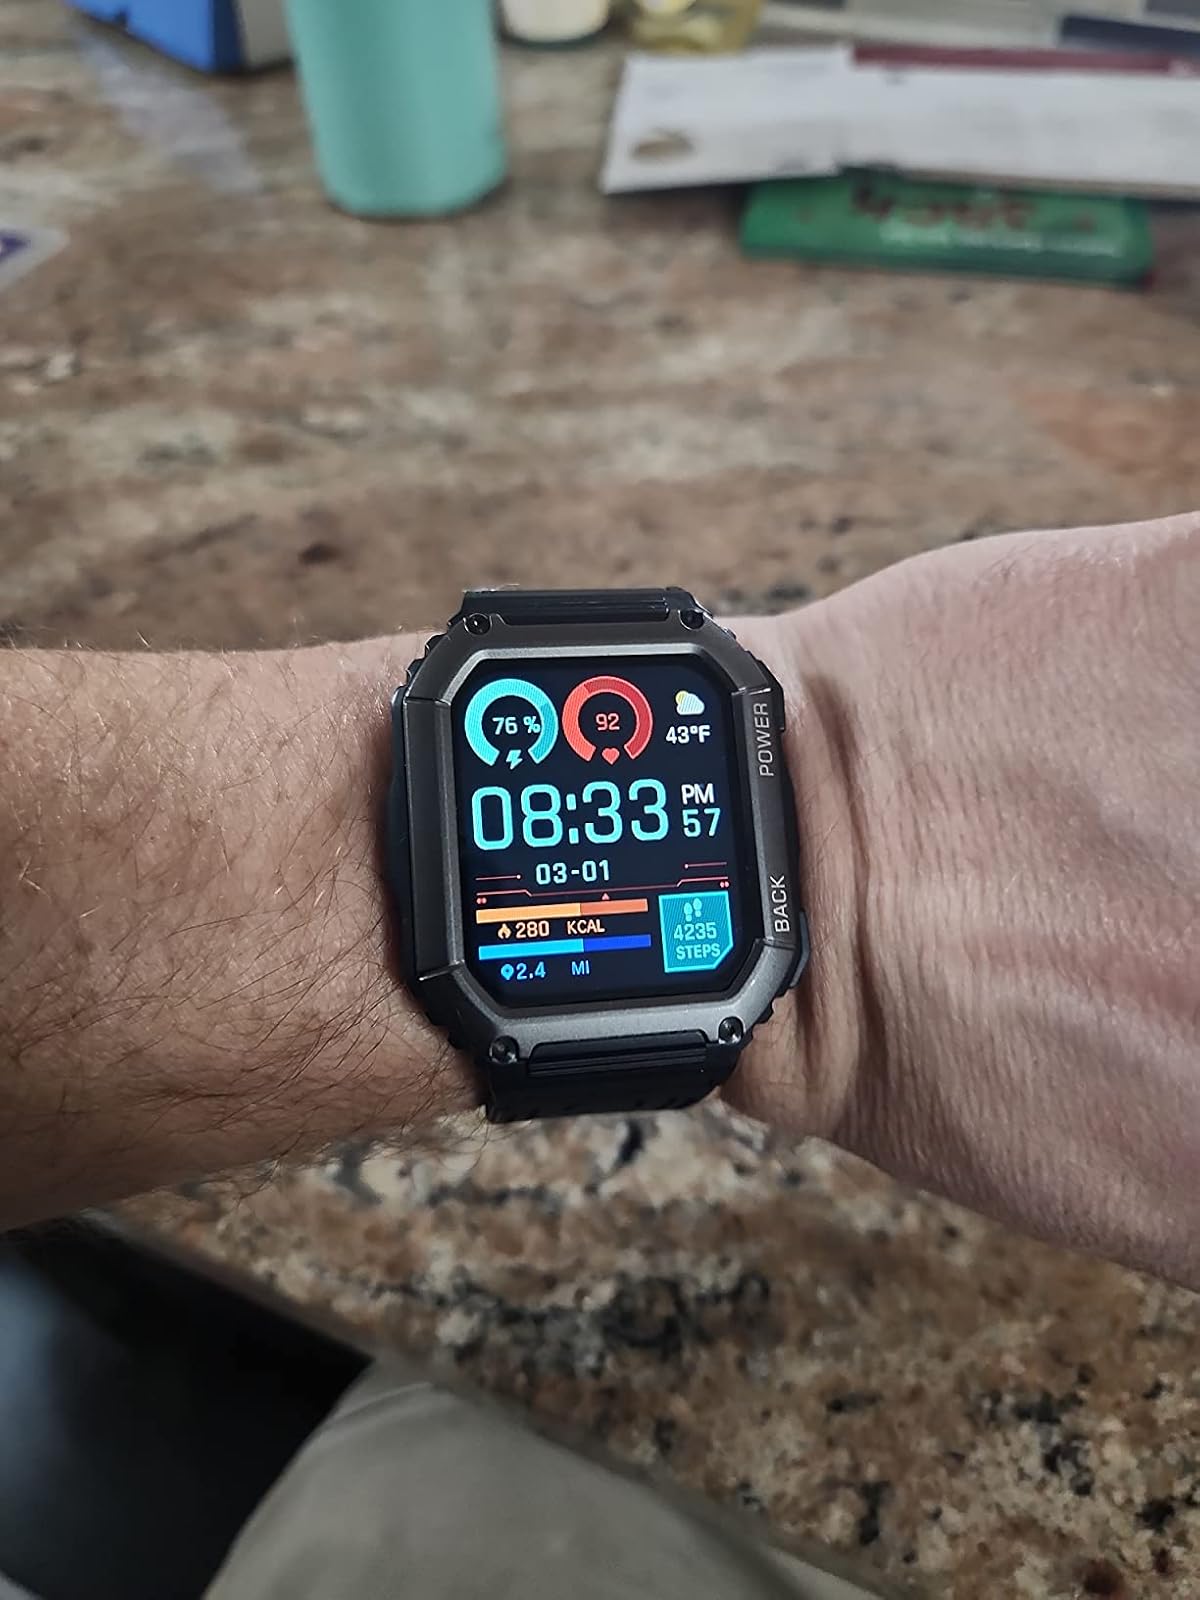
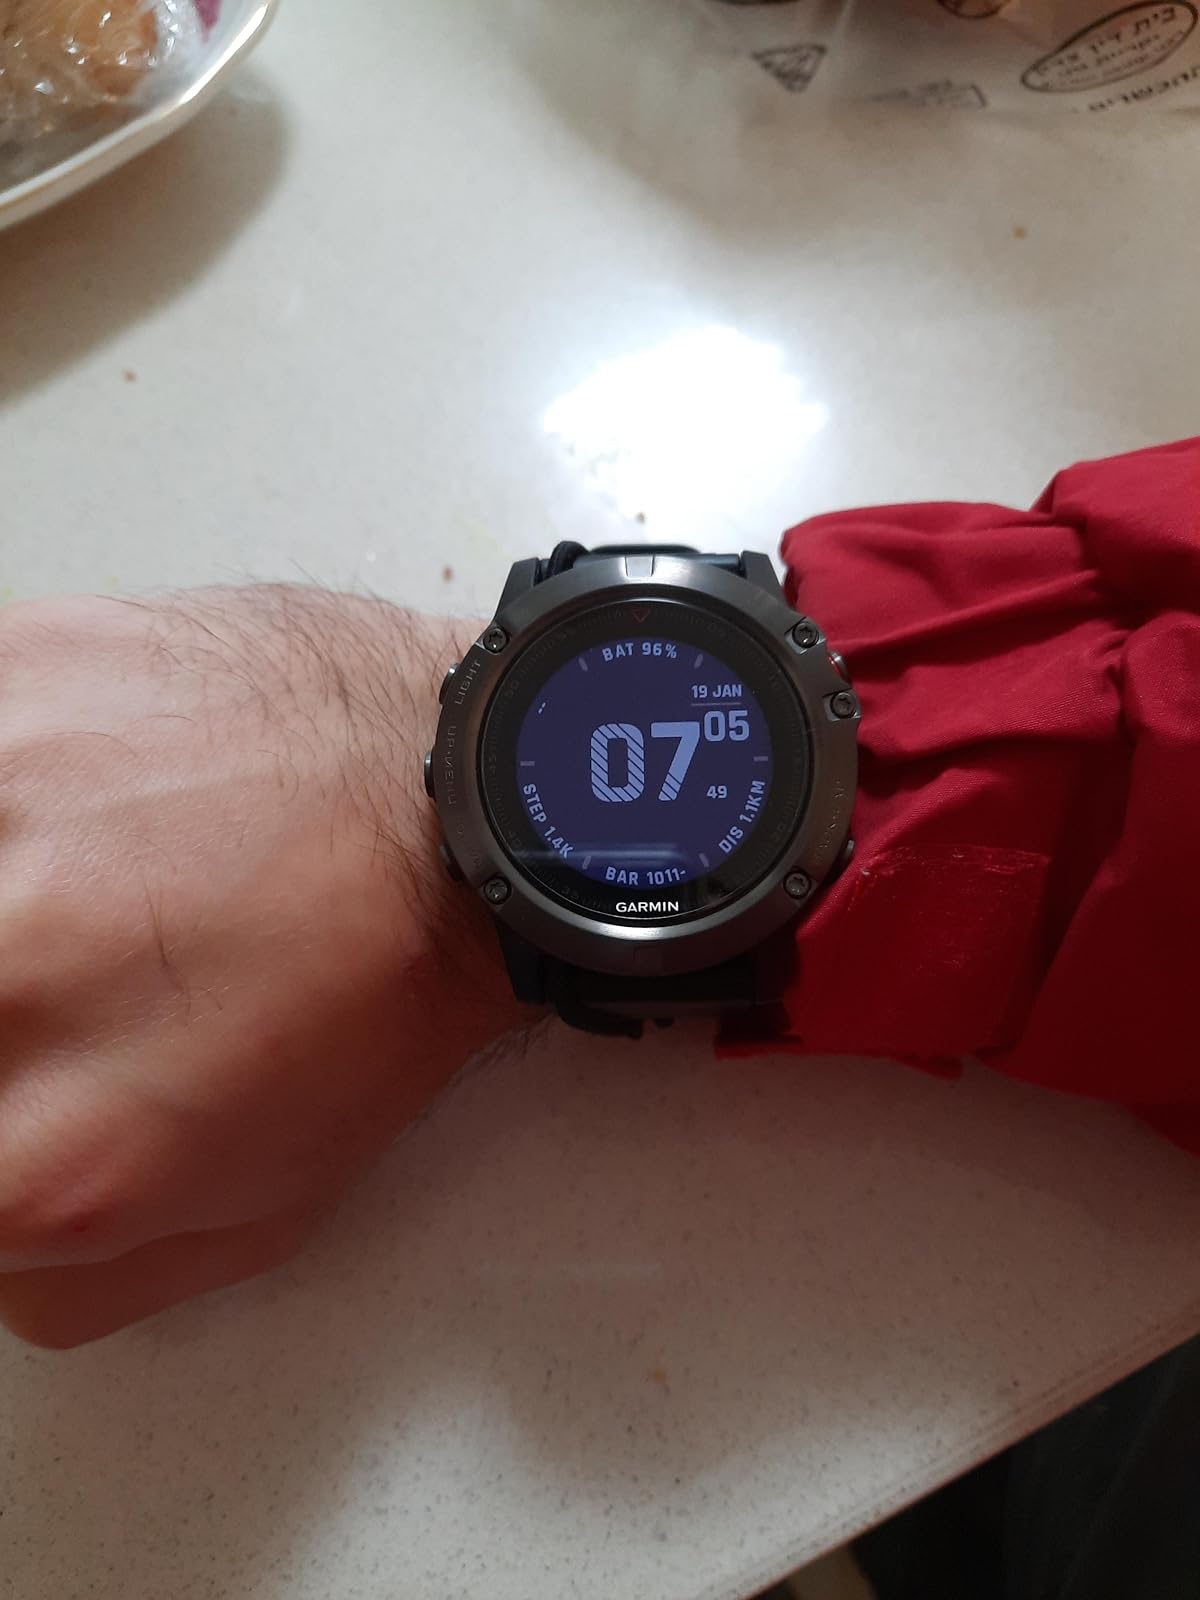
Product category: smartwatch
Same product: no